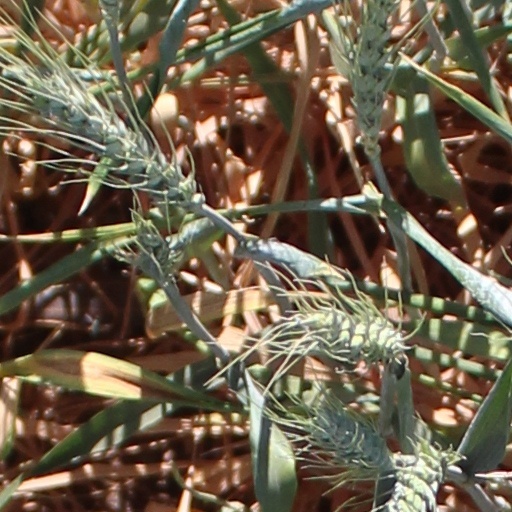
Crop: wheat